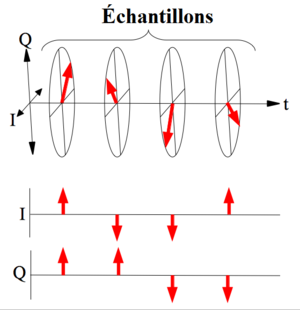
Illustration de l'échantillonnage du signal en I et Q nécessaire le traitement du signal d'un radar Doppler pulsé cohérent.
Le traitement des données Doppler pulsées est la méthode d'évaluation des vitesses et de la réflectivité au moyen d'un radar Doppler pulsé. Elle consiste en un échantillonnage d'impulsions successivement émises puis retournées au radar par les cibles et desquelles le processeur extrait une séquence de valeurs appelées I et Q. L'analyse de Fourier de ces données permet d'extraire les informations voulues.